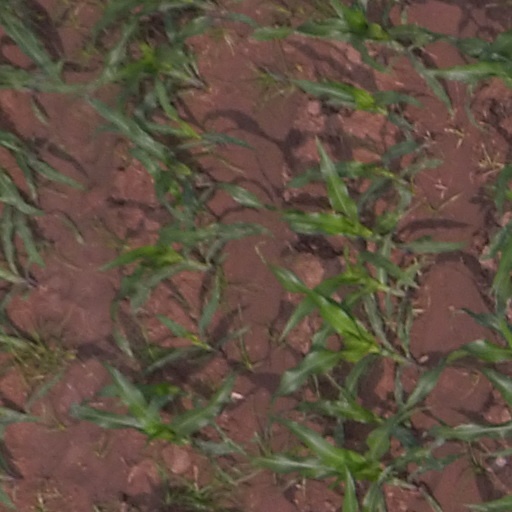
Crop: maize; corn